Espen Beranek Holm

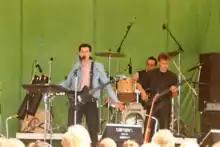
Beranek at Kalvøyafestivalen 1984. Photo: Bjarte Hetland

Espen Beranek Holm (born 23 March 1960) is a Norwegian pop artist and comedian.